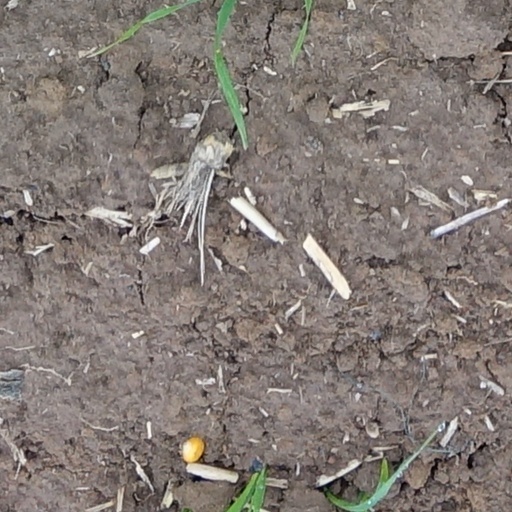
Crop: wheat